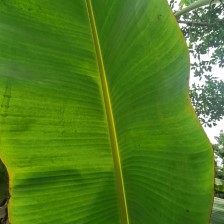
Label: healthy